Nuclear warfare

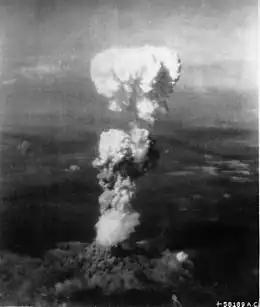
The mushroom cloud over Hiroshima following the detonation of the Little Boy nuclear bomb on 6 August 1945. The atomic bombings of Hiroshima and Nagasaki remain the first and only wartime uses of nuclear weapons in history.

Nuclear warfare, also known as atomic warfare, is a military conflict or prepared political strategy that deploys nuclear weaponry. Nuclear weapons are weapons of mass destruction; in contrast to conventional warfare, nuclear warfare can produce destruction in a much shorter time and can have a long-lasting radiological result. A major nuclear exchange would likely have long-term effects, primarily from the fallout released, and could also lead to secondary effects, such as "nuclear winter", nuclear famine, and societal collapse. A global thermonuclear war with Cold War-era stockpiles, or even with the current smaller stockpiles, may lead to various scenarios including human extinction.